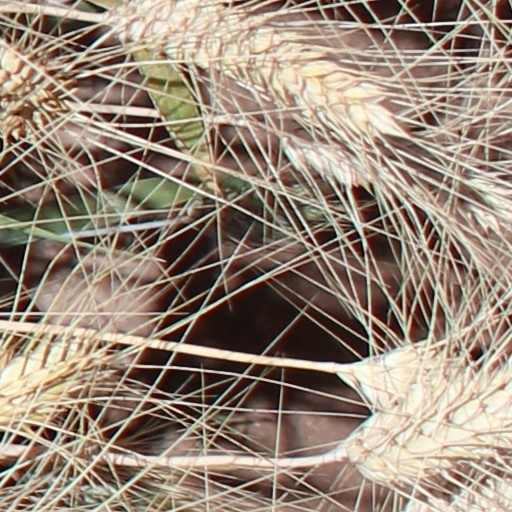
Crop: wheat